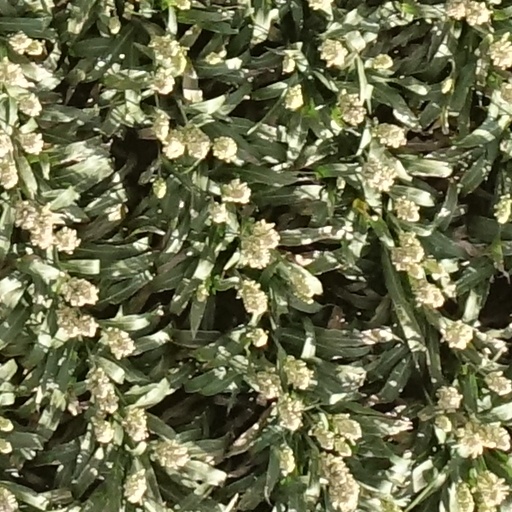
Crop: sorghum